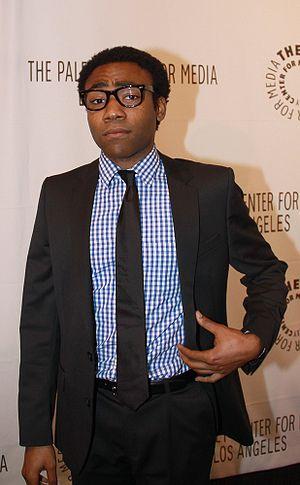
Donald McKinley Glover, né le 25 septembre 1983 à la base aérienne Edwards Air Force Base, est un acteur, scénariste, réalisateur, producteur, humoriste, rappeur, DJ et musicien américain.